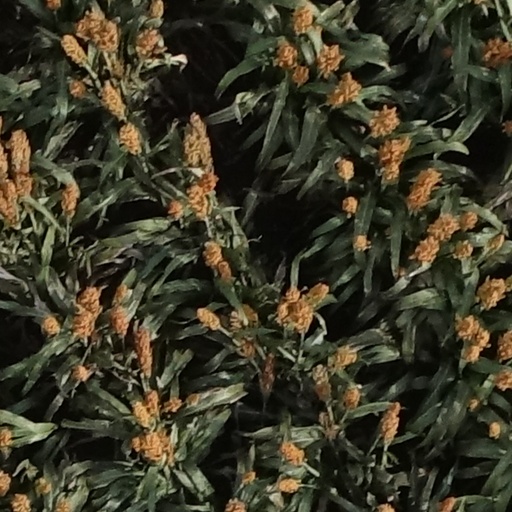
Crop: sorghum